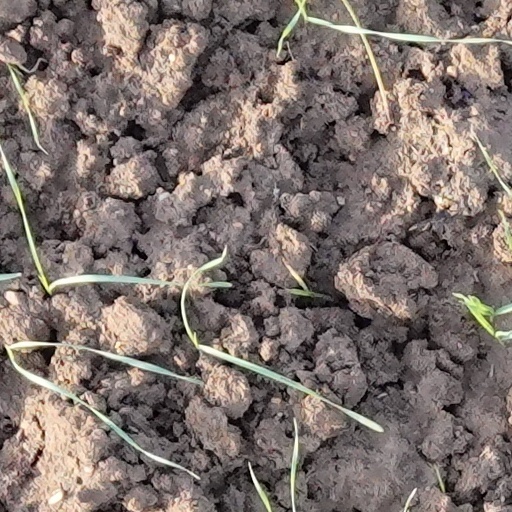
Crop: wheat